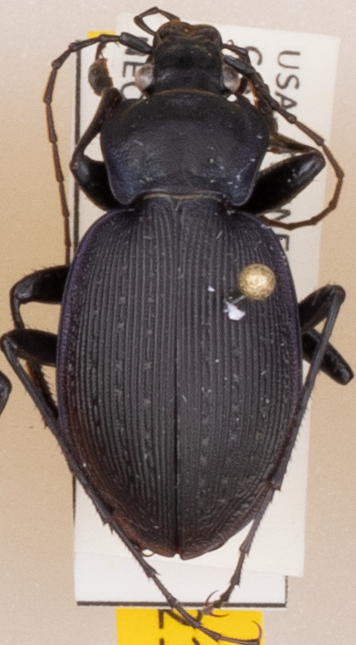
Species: Carabus goryi
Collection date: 2021-04-27
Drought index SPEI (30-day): -0.188
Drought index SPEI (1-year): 0.47
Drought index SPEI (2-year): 2.09